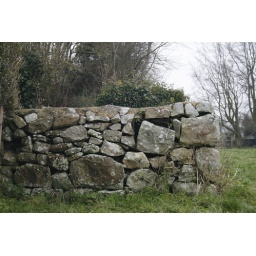
This wall is one reason why there are fewer stones than there should be actually in the circles at Avebury